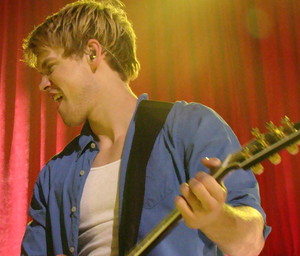
Sam Evans est un personnage de fiction de la série télévisée américaine Glee, interprété par Chord Overstreet et doublé en français par Antoine Schoumsky. Il apparaît dans le premier épisode de la saison 2. Sam a été développé par les créateurs de Glee, Ryan Murphy, Brad Falchuk et Ian Brennan.
Chord Overstreet, né le 17 février 1989 à Nashville, dans le Tennessee, est un acteur, chanteur, musicien et compositeur américain.